Thee Kulikkum Pachai Maram

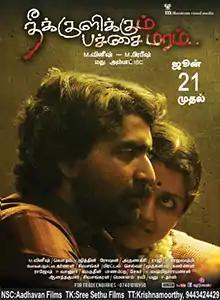
Theatrical release poster

Thee Kulikkum Pachai Maram is a 2013 Indian Tamil-language drama film directed by the duo M. Vineesh and M. Prabheesh, starring Prajin and Sarayu in her Tamil debut. The film went unnoticed at the box office.